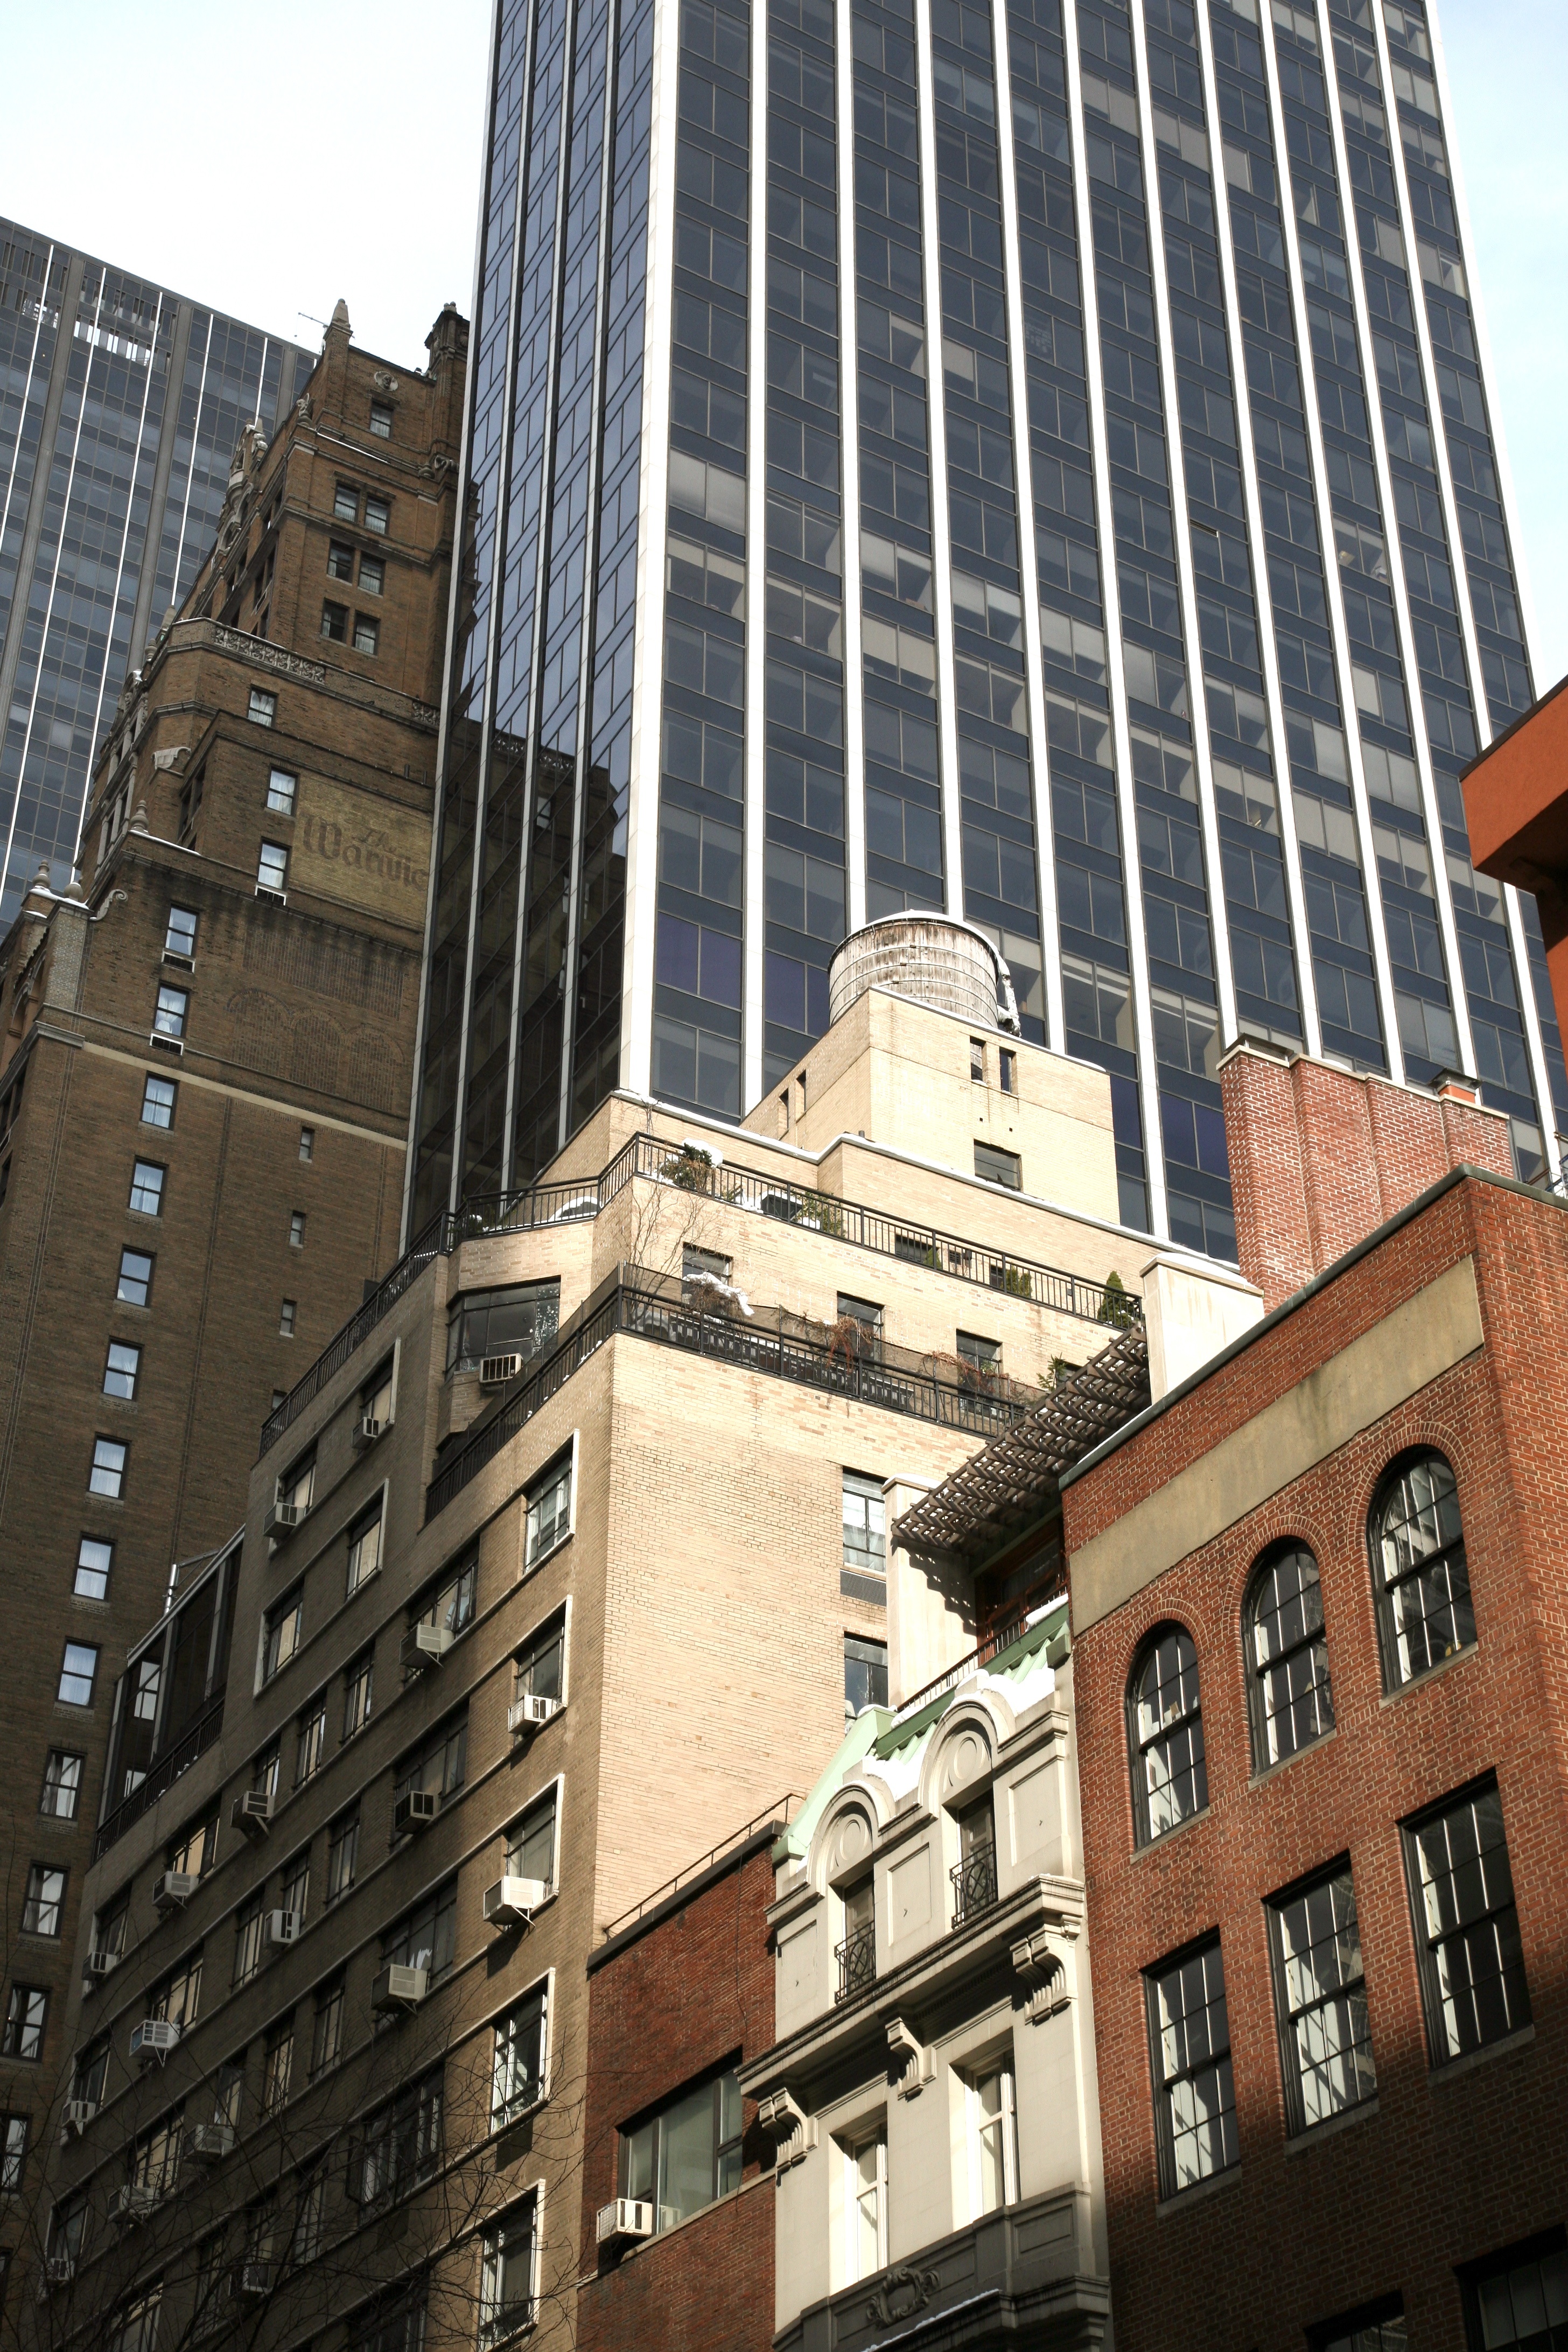
architecture, building, city, skyscraper, manhattan, downtown, tower, nyc, landmark, facade, tower block, newyork, newyorkcity, ny, midtown, metropolis, condominium, midtownwest, neighbourhood, urban area, human settlement